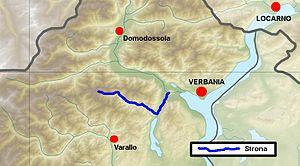
La Strona est une rivière de 28 km de long qui coule dans la région du Piémont en Italie du nord. Elle est le principal affluent du Toce.